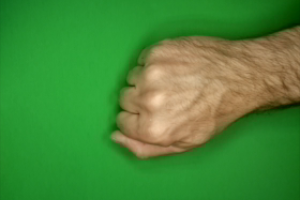
Label: rock